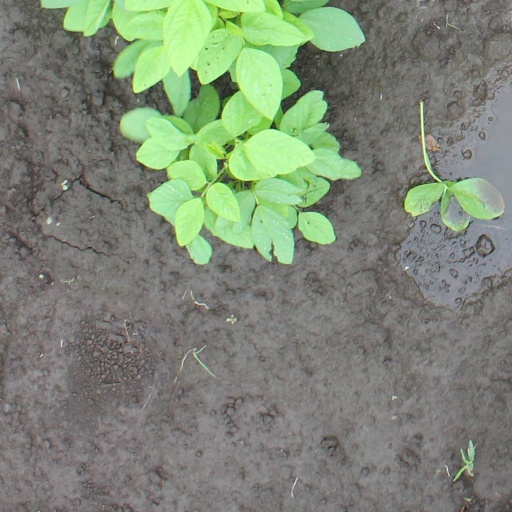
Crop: soybean